Isaah Yeo

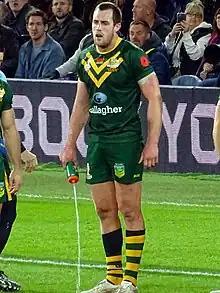
Yeo playing for Australia in 2022

On 31 January and 1 February, Yeo played for Penrith in the 2015 NRL Auckland Nines. He finished off the 2015 season having played in 21 matches and scoring two tries for the Penrith club.